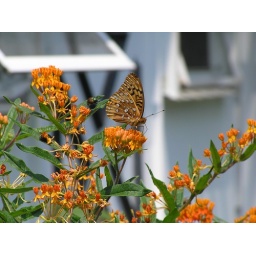
Lots of butterfly flowers in our yard and the butterflies do seem to appreciate them.